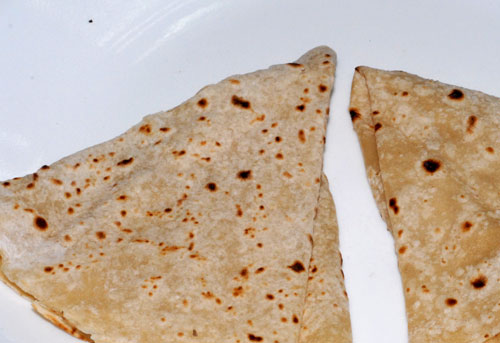
Dish: chapati